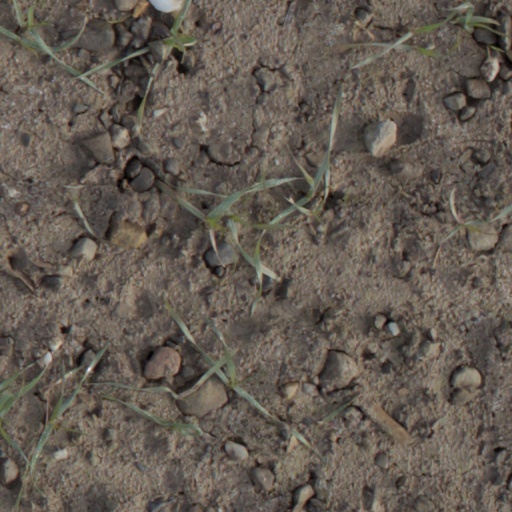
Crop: wheat